Turf Hotel

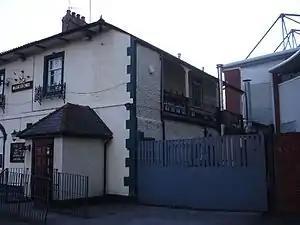
The balcony of the former Grandstand which would have provided views of the racecourse's finishing line.

Later changes (newspaper records suggest that the work took place in 1854) to the structures saw The Grandstand redeveloped with the addition of a new roof above a cantilevered bay. This allowed spectators to view the race track's finishing line while protected from the weather. Such development saw the space between the two buildings disappear, and by 1866 the single structure was recorded as the Turf Hotel.